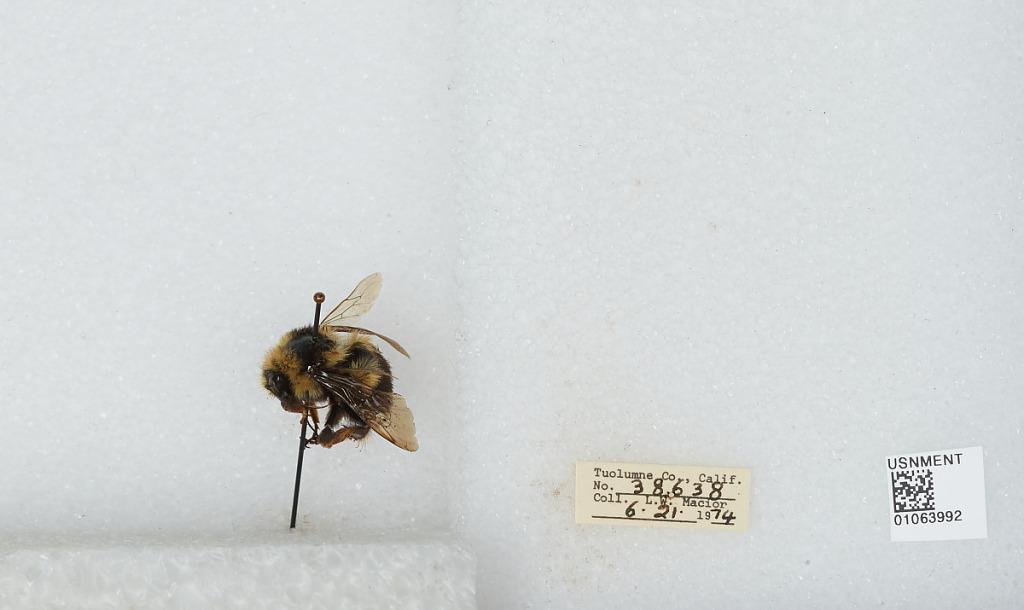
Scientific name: Bombus bifarius nearcticus
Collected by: L. Macior
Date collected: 1974-6-21
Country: United States
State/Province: California
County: Tuolumne
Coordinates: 38.02, -119.93